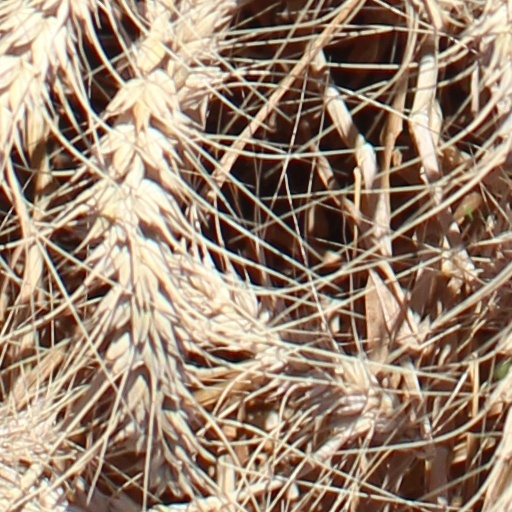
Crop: wheat